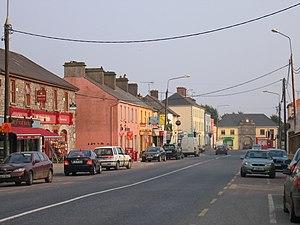
Edgeworthstown est une ville du comté de Longford en République d'Irlande. La ville se trouve sur le carrefour des deux axes, de la ville de Mullingar à la ville de Longford, et de la ville d'Athlone à la ville de Cavan.